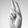
ASL letter: U